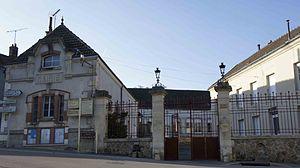
Mairie de Villedommange.
Ville-Dommange est une commune française située dans le département de la Marne et la région Grand Est.